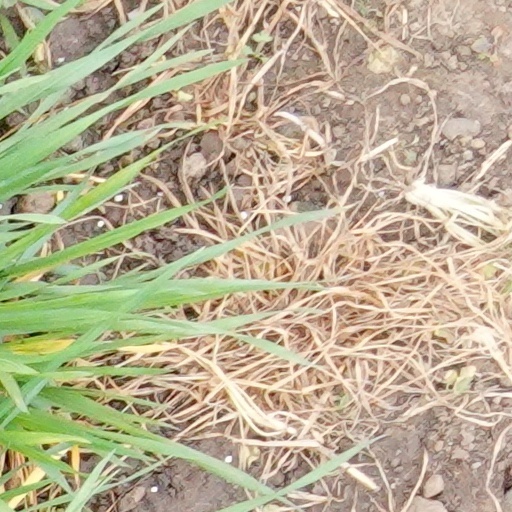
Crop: wheat